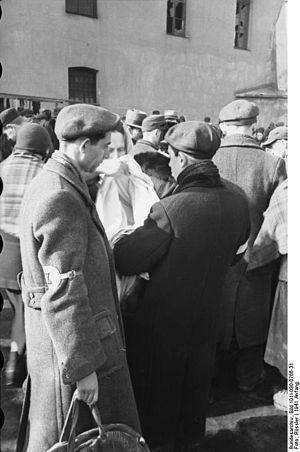
Rudolf Roessler, né le 22 novembre 1897 à Kaufbeuren - décédé le 11 décembre 1958 à Kriens, est un critique de théâtre, journaliste-écrivain et éditeur, qui a travaillé comme espion au service de l'URSS pendant la Seconde Guerre mondiale. Établi en Suisse, sous le pseudonyme de Lucy, il a fait entre 1942 et 1944 parvenir au réseau d'Alexandre Radó une somme considérable de renseignements stratégiques, dont l'exactitude a permis en particulier à l'Armée Rouge d'arrêter puis de repousser la Wehrmacht.